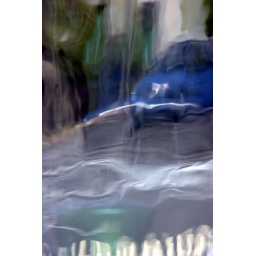
car in street window reflection old plate glass